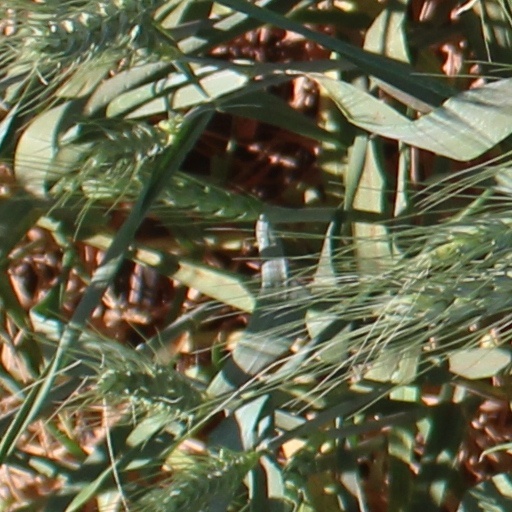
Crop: wheat